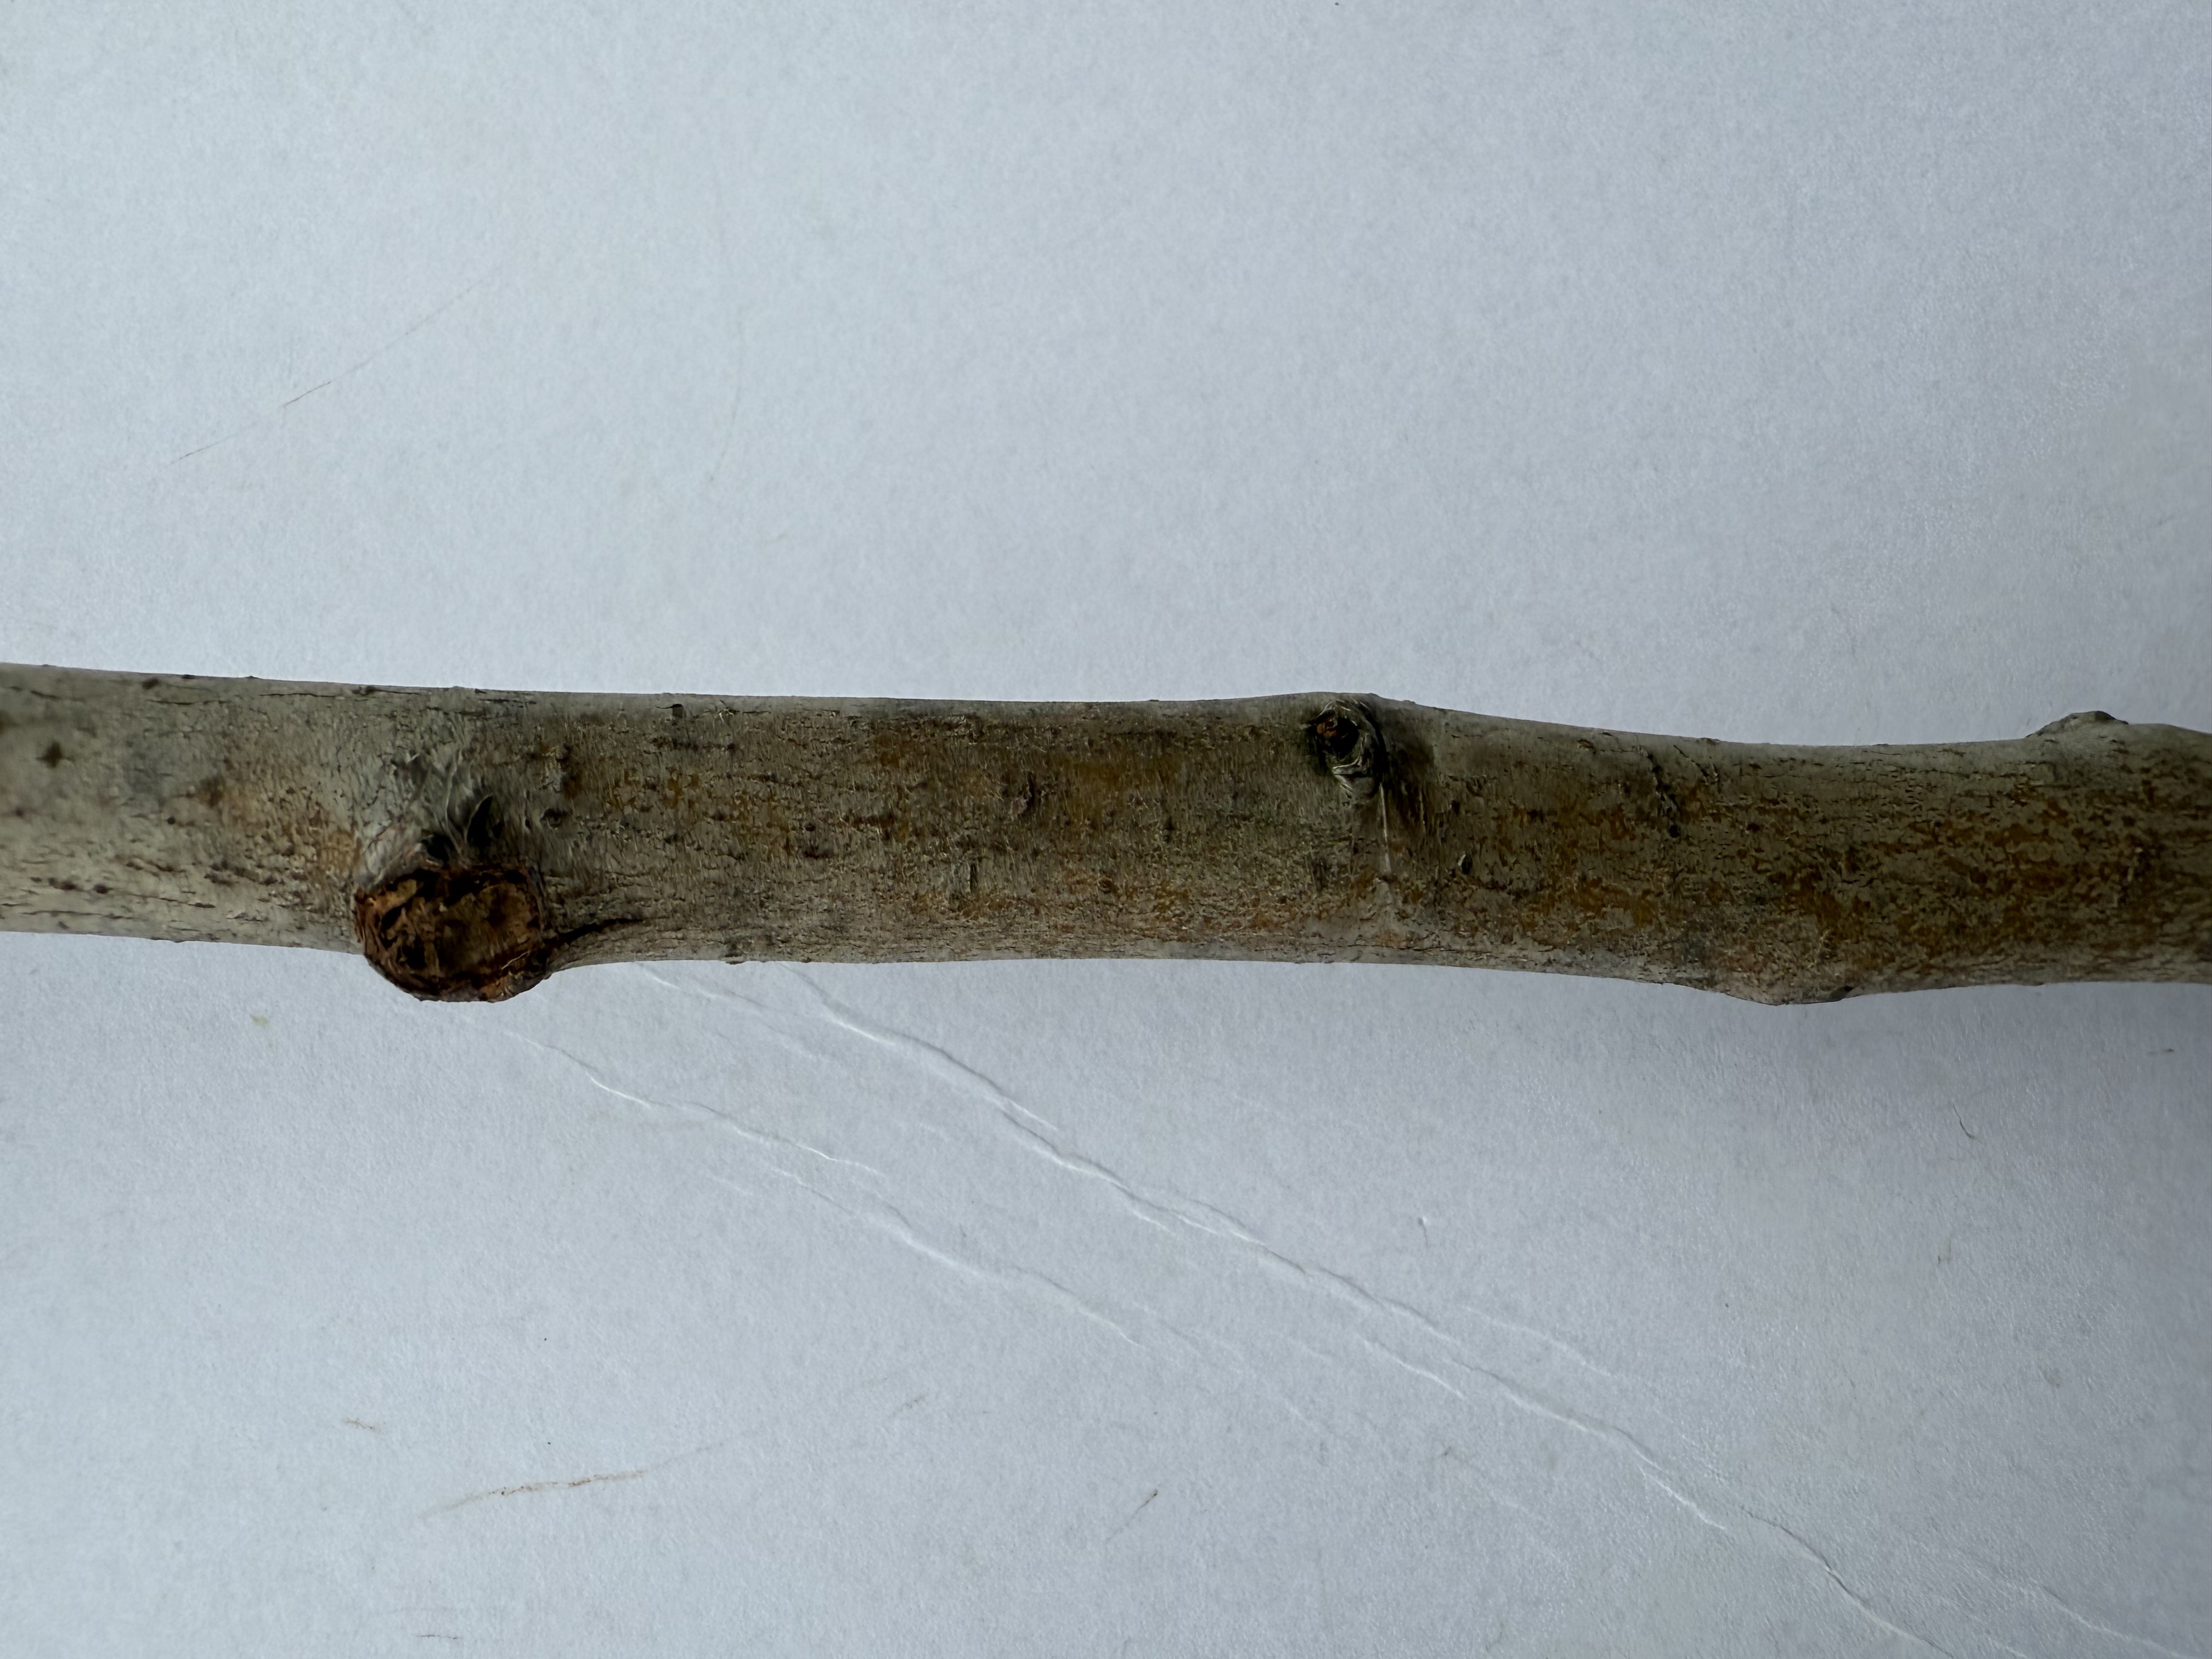
Variety: Santa Maria Pear